Tower Theatre (Fresno, California)

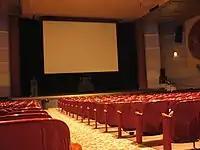
Theatre auditorium in 2007

Building permits were issued on May 11, 1939, by the city of Fresno for a Wishon/Fox theater. Codenamed "The Ritz", the design was significantly smaller than the original Wishon/Fox proposal. It was designed by S. Charles Lee and was estimated to cost $100,000. Construction began immediately following the issuing of permits under the direction of general contracting firm Trewhitt, Shields and Fisher. The original design for a finned tower was revised by Lee in August 1939. The new design resembled the "Star Pylon" at the 1939 New York World's Fair, designed by Francis Kelly and Leonard Dean to symbolize the "force of electricity". On December 14, 1939, the theater, formally dedicated as the "Tower Theatre", opened to a private party for local dignitaries and people associated with Fox Theaters with a premiere of the film "Balalaika". It opened to the public the next day, featuring the films "Dancing Co-Ed" and "Henry Goes Arizona". The theater was not certified as complete until January 29, 1940, but there was a push to occupy the building prior to Christmas 1939.